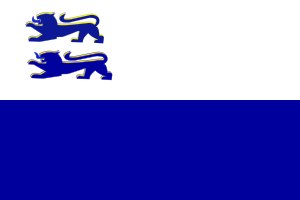
Det tyske mindretal i Nordslesvig / Organisation
Bund Deutscher Nordschleswigers flag
Det tyske mindretal i Nordslesvig eller Sønderjylland er betegnelsen for de tysksindede i Nordslesvig. Fra dansk side og somme tider af mindretallet selv kaldes de også hjemmetyskere.